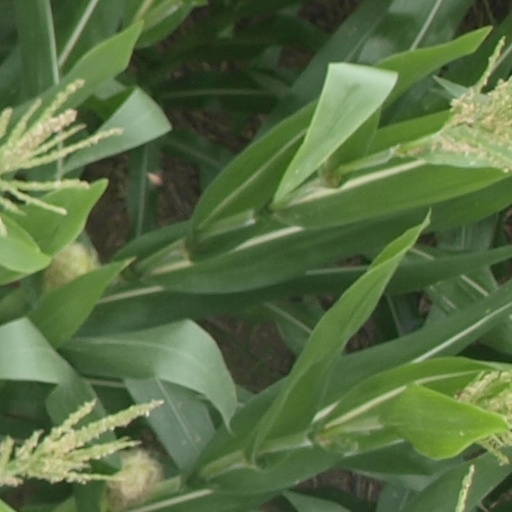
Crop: maize; corn